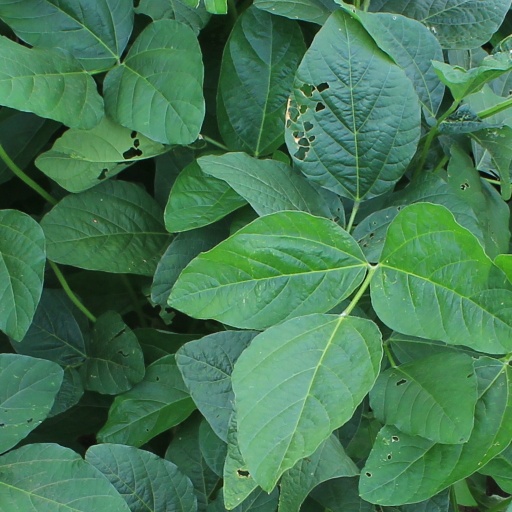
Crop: soybean